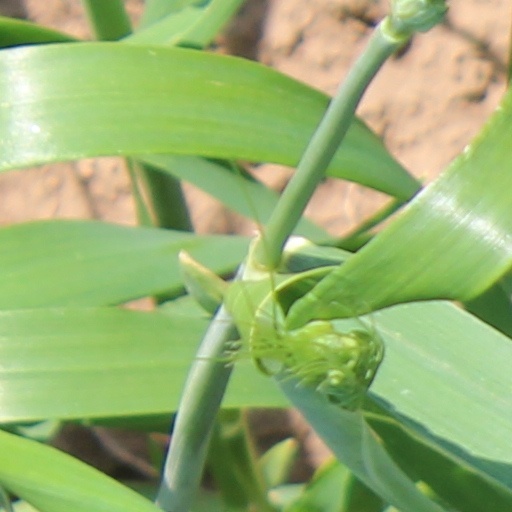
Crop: wheat